Dmitry Larin

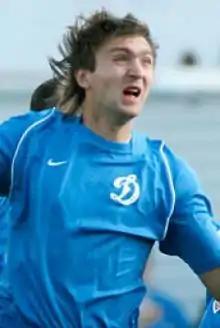
Larin in 2007

Dmitry Borisovich Larin (born 26 July 1973) is a Russian professional association football manager and a former player.